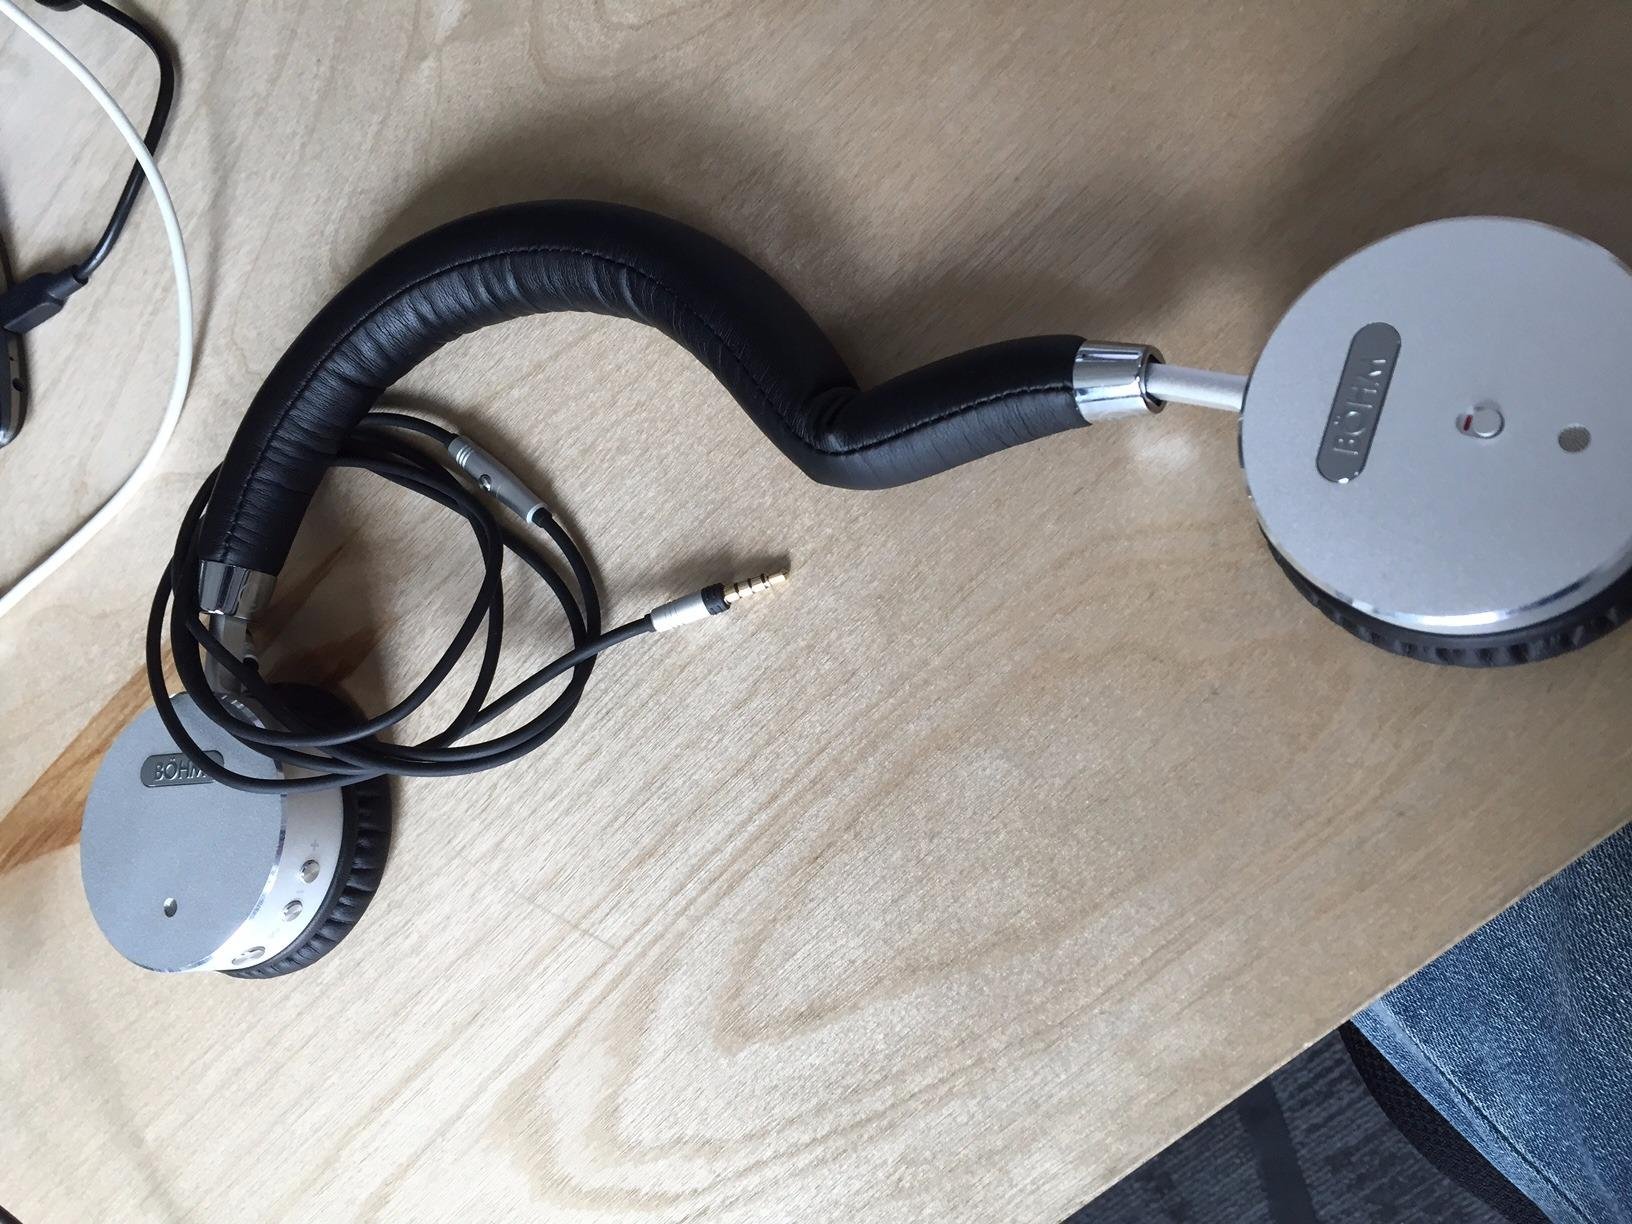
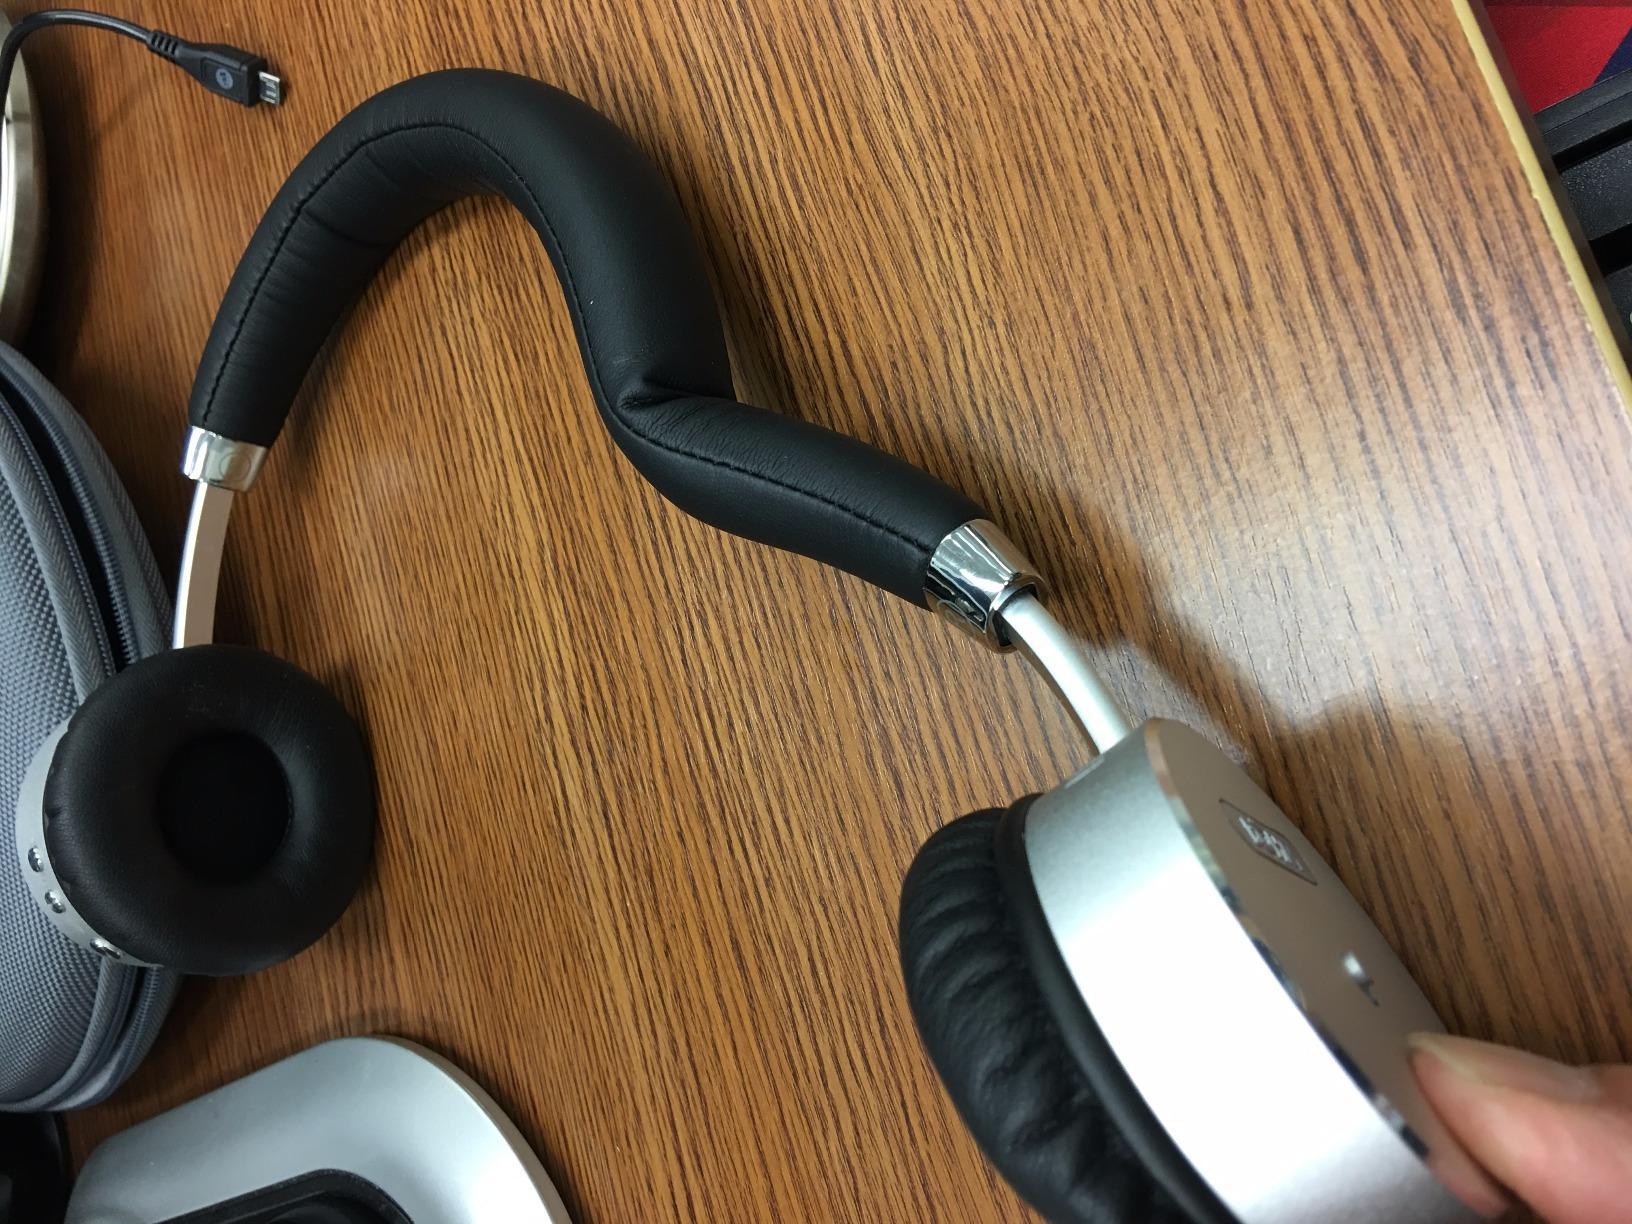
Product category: headphones
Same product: yes